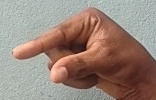
ASL sign: Q